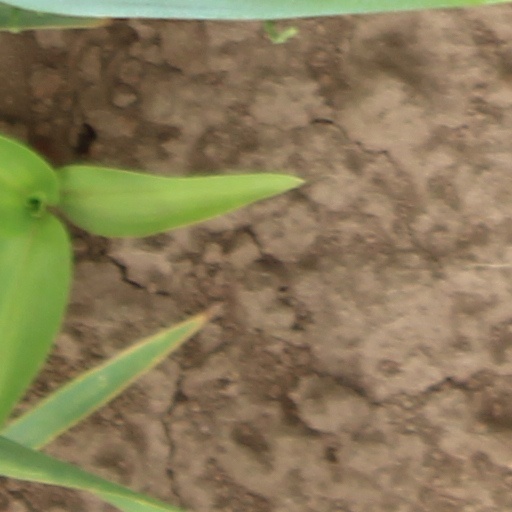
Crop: wheat